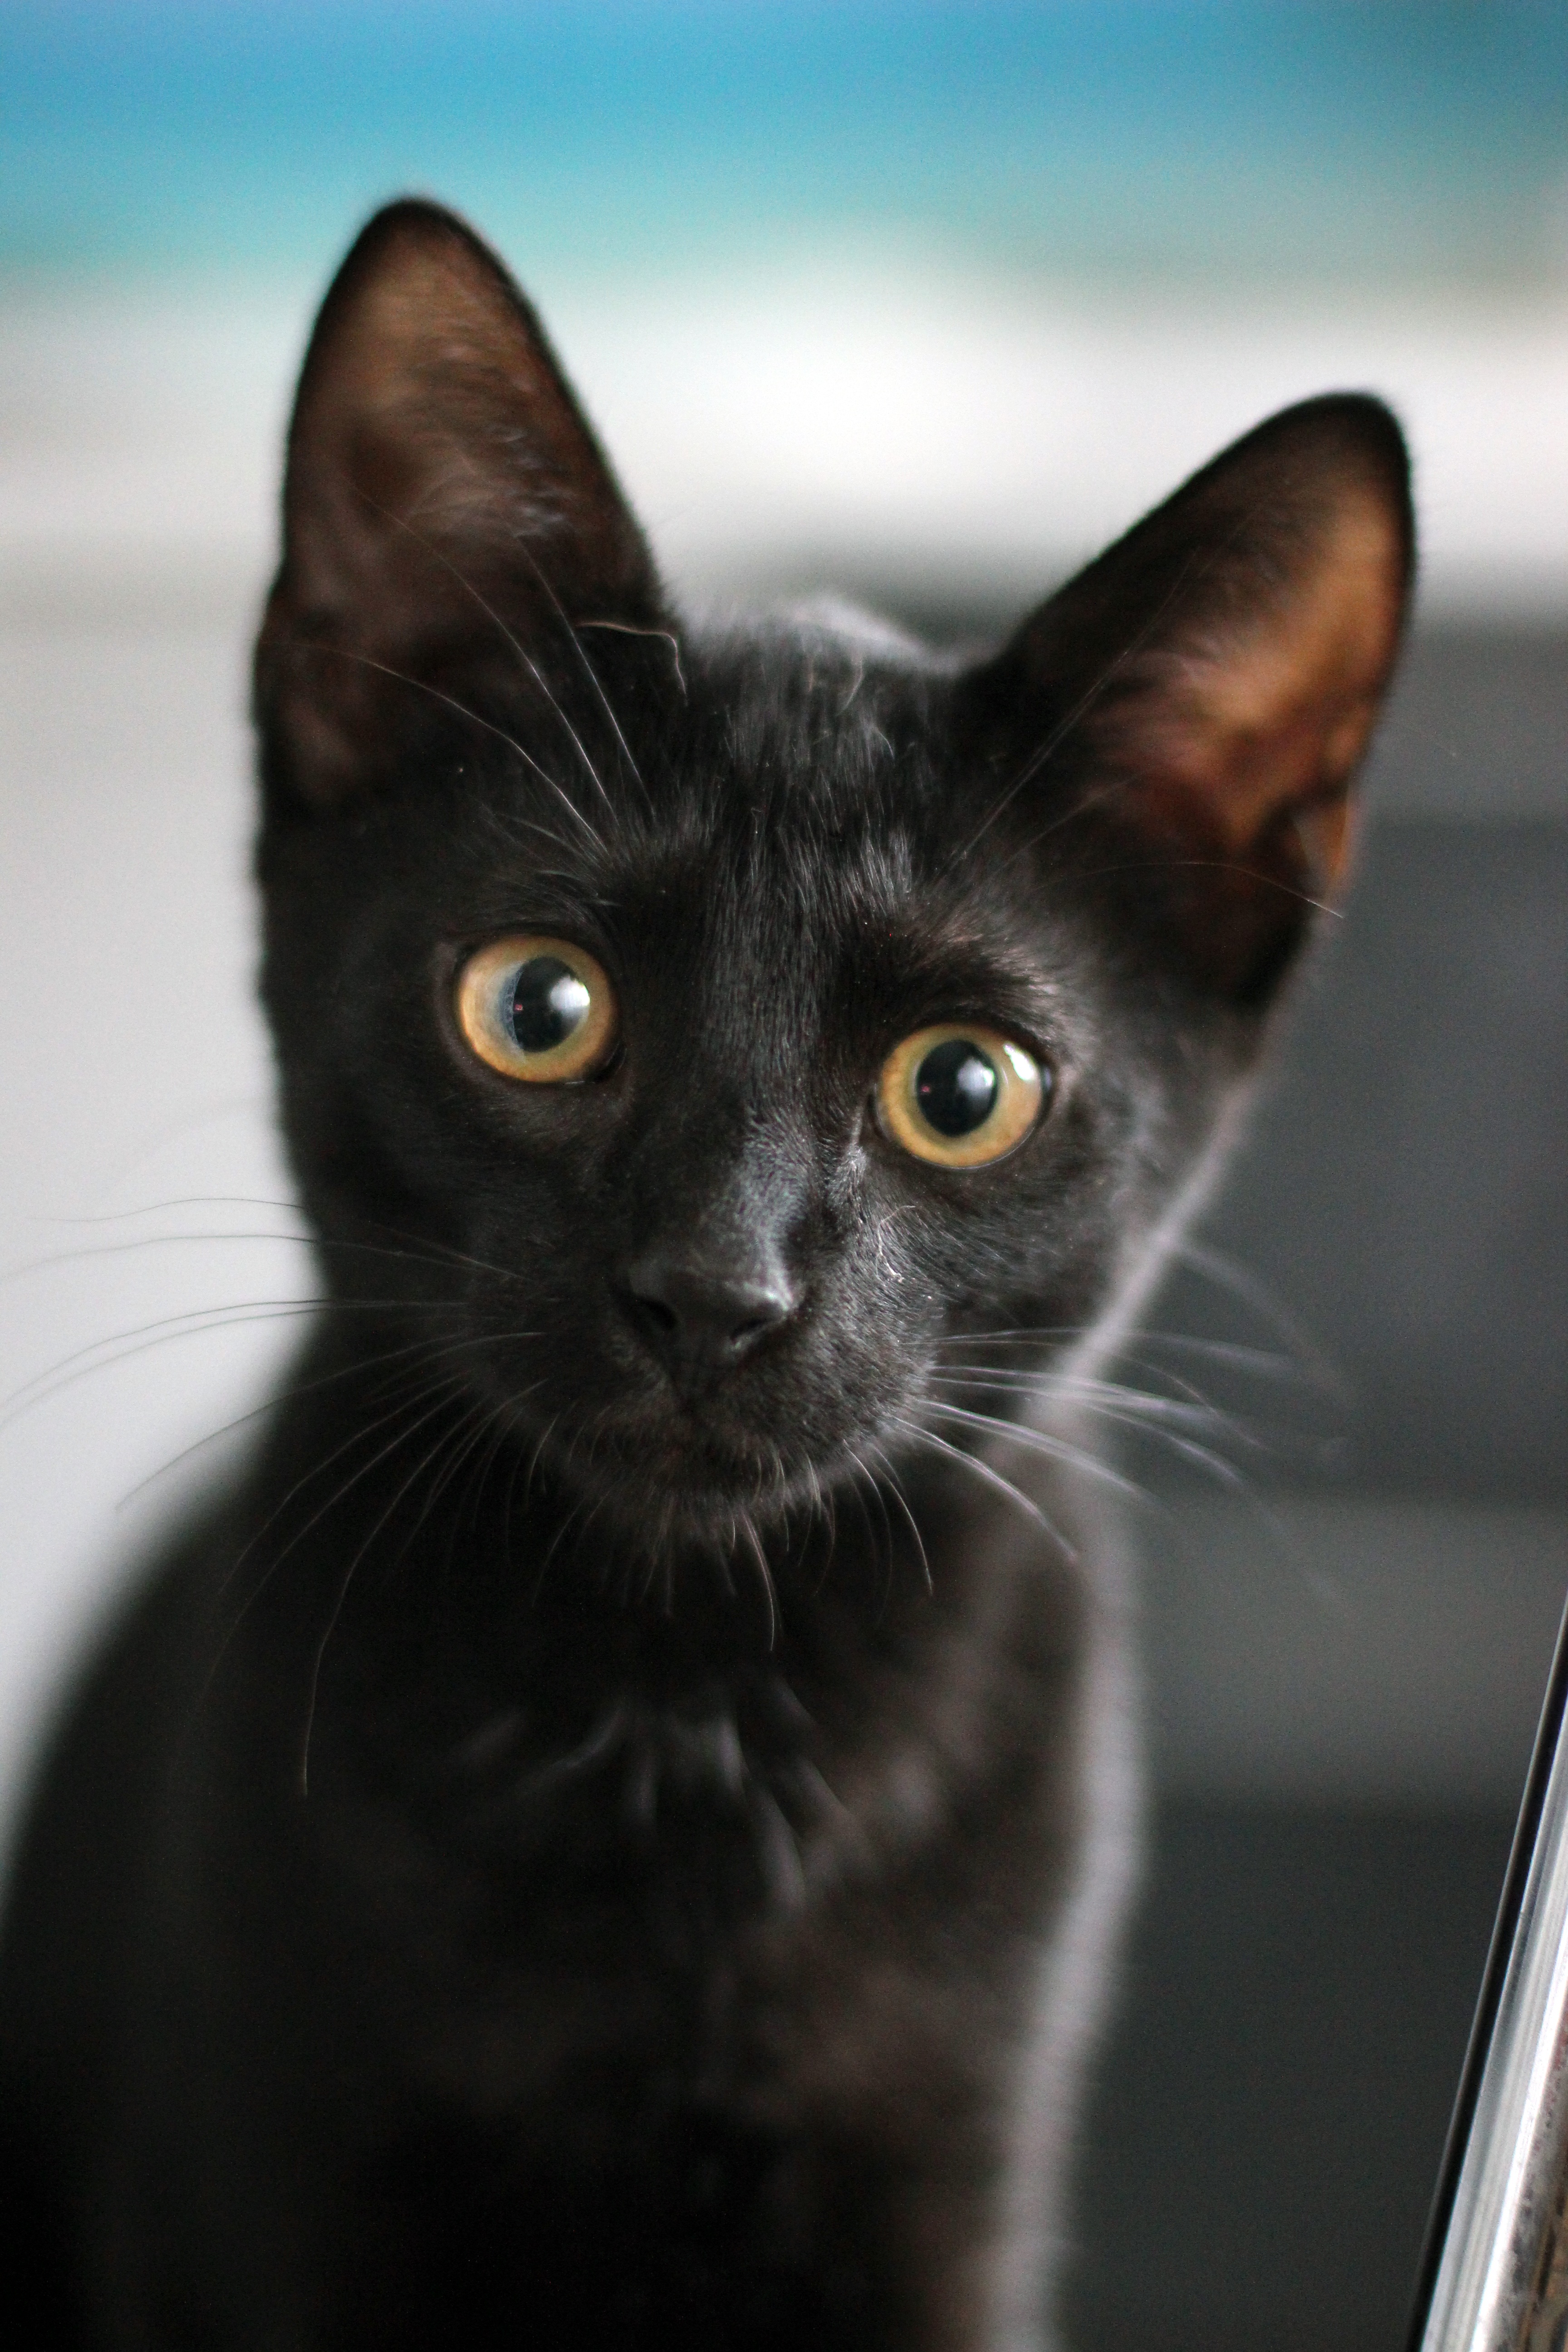
animal, pet, kitten, cat, mammal, black cat, black, eyes, whiskers, little, vertebrate, curious, bombay, burmese, black kitten, korat, small to medium sized cats, cat like mammal, carnivoran, domestic short haired cat, curious cat